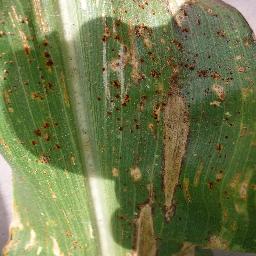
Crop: corn
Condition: (maize)_northern_blight